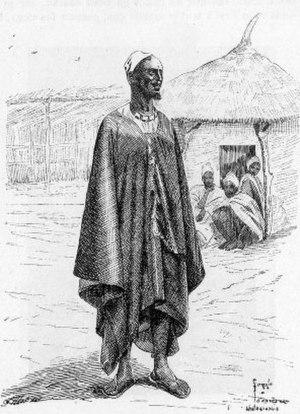
Le Boundou est une région du Sénégal oriental qui a joué un rôle significatif dans l'histoire de l'Afrique de l'Ouest.